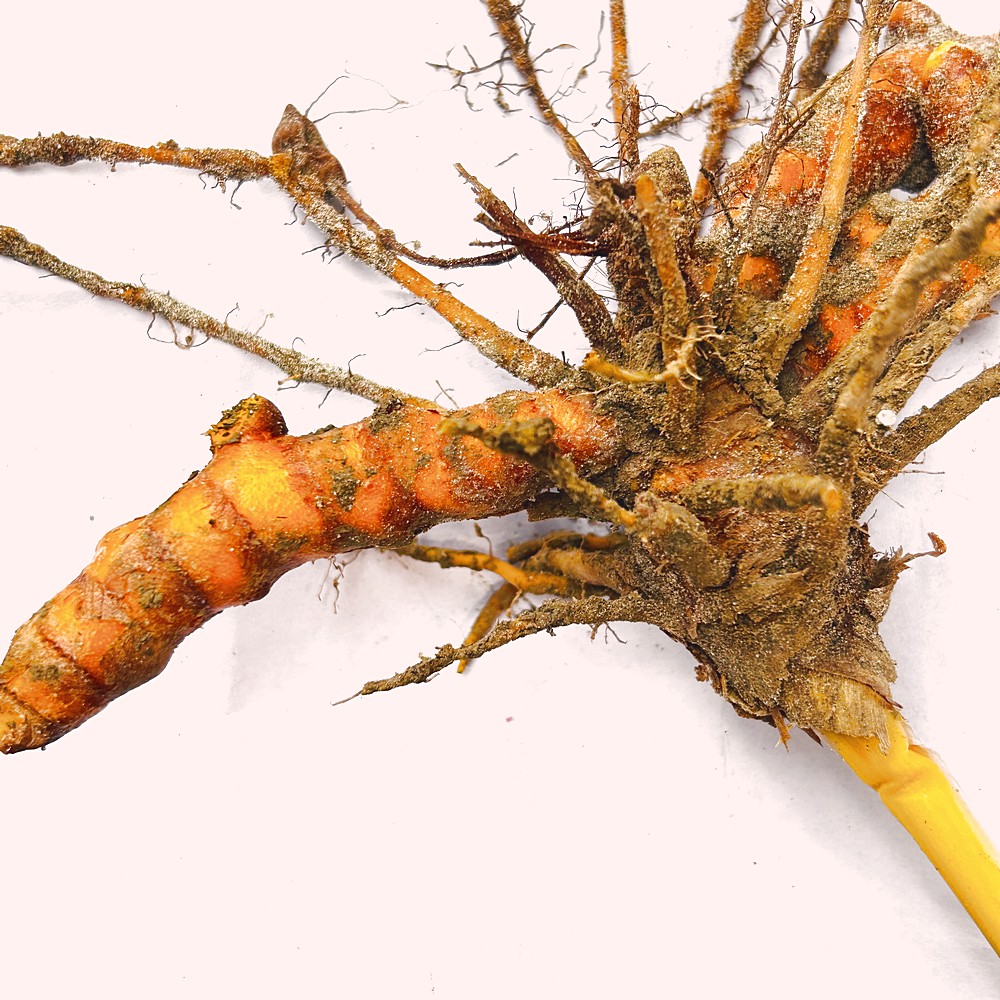
Label: Rhizome Healthy Root